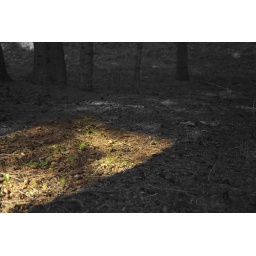
20100807_00013 E window in the forest